Rafał Milach

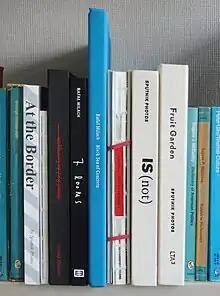
Books by Milach (or by Sputnik Photos with contributions by him) flanked by irrelevant Pelicans; left to right: "At the Border, U, Stand BY, 7 Rooms, Black Sea of Concrete, In the Car with R, IS (not), Fruit Garden"

Rafał Milach (born 1978) is a Polish visual artist and photographer. His work focuses on the tension between society and power structures. Author of protest books and critical publications on state control. He is a full member of Magnum Photos and lectures in photography at the Krzysztof Kieślowski Film School at the Silesian University in Katowice